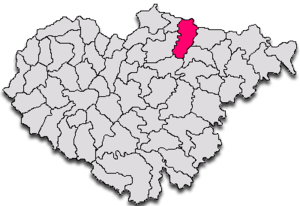
Năpradea est une commune roumaine du județ de Sălaj, dans la région historique de Transylvanie et dans la région de développement du Nord-ouest.